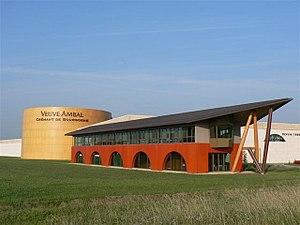
VEUVE AMBAL, le site de production de Montagny Les Beaune,visite guidée, degustation, Boutique
Montagny-lès-Beaune est une commune française située dans le département de la Côte-d'Or en région Bourgogne-Franche-Comté.